Canadair CT-114 Tutor

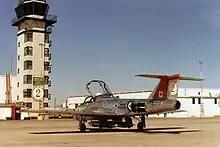
CT-114 Tutor of 2 Canadian Forces Flying Training School at CFB Moose Jaw in early 1982

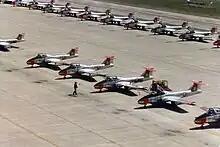
CT-114 Tutors belonging to 2 Canadian Forces Flying Training School parked on the ramp at CFB Moose Jaw, 1982

During September 1961, the Canadian government, having been impressed by the performance of the prototype and being keen to support local industry, placed a sizeable order for 190 examples of the production variant, referred to as the "CL-41A", on behalf of the Royal Canadian Air Force (RCAF). Upon its adoption, the aircraft received the Canadian unified aircraft designation of "CT-114 Tutor". The majority of the type was stationed at CFB Moose Jaw, Saskatchewan, in Western Canada; the Central Flying School at CFB Winnipeg, Manitoba, also made heavy use of the Tutor.